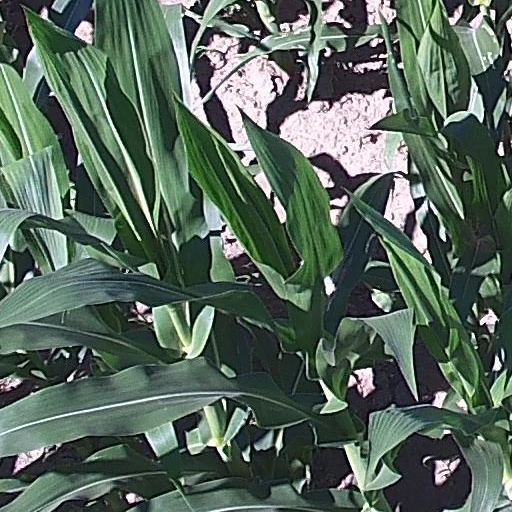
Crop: maize; corn